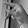
ASL letter: P